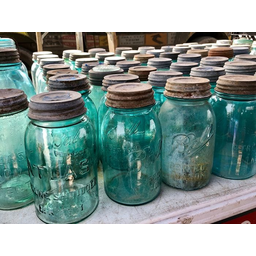
Label: glass